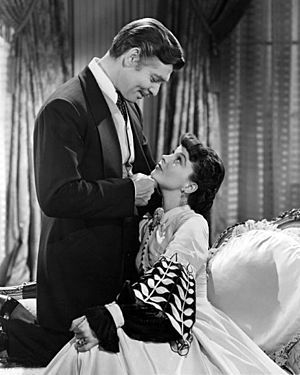
Borte med blæsten (film) / Priser og skuespillere
Clark Gable og Vivien Leigh som Rhett og Scarlett.
Borte med blæsten er en amerikansk film fra 1939. Filmen er baseret på Margaret Mitchells roman fra 1936 Borte med blæsten.